South American Championship of Champions

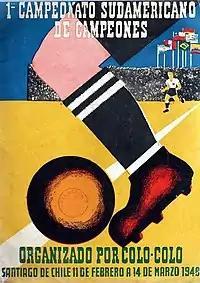
Official poster

The South American Championship of Champions was a football competition played in Santiago, Chile in 1948 and the first continental-wide clubs football tournament in South America. Hosted and organized by Chilean club Colo Colo with the aid of then president of CONMEBOL Luis Valenzuela, it was played between February 11 and March 17. Brazil's Vasco da Gama won the competition after earning the most points in the round-robin tournament.